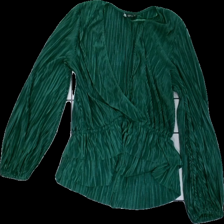
View: front
Type: Blouse
Category: Ladies
Brand: Zara
Colors: Green
Material: 100% Polyester
Cut: V-collar
Size: M
Damage: stain
Damage location: bottom left
Price range: <50
Recommended usage: Recycle
Description: Green blouse